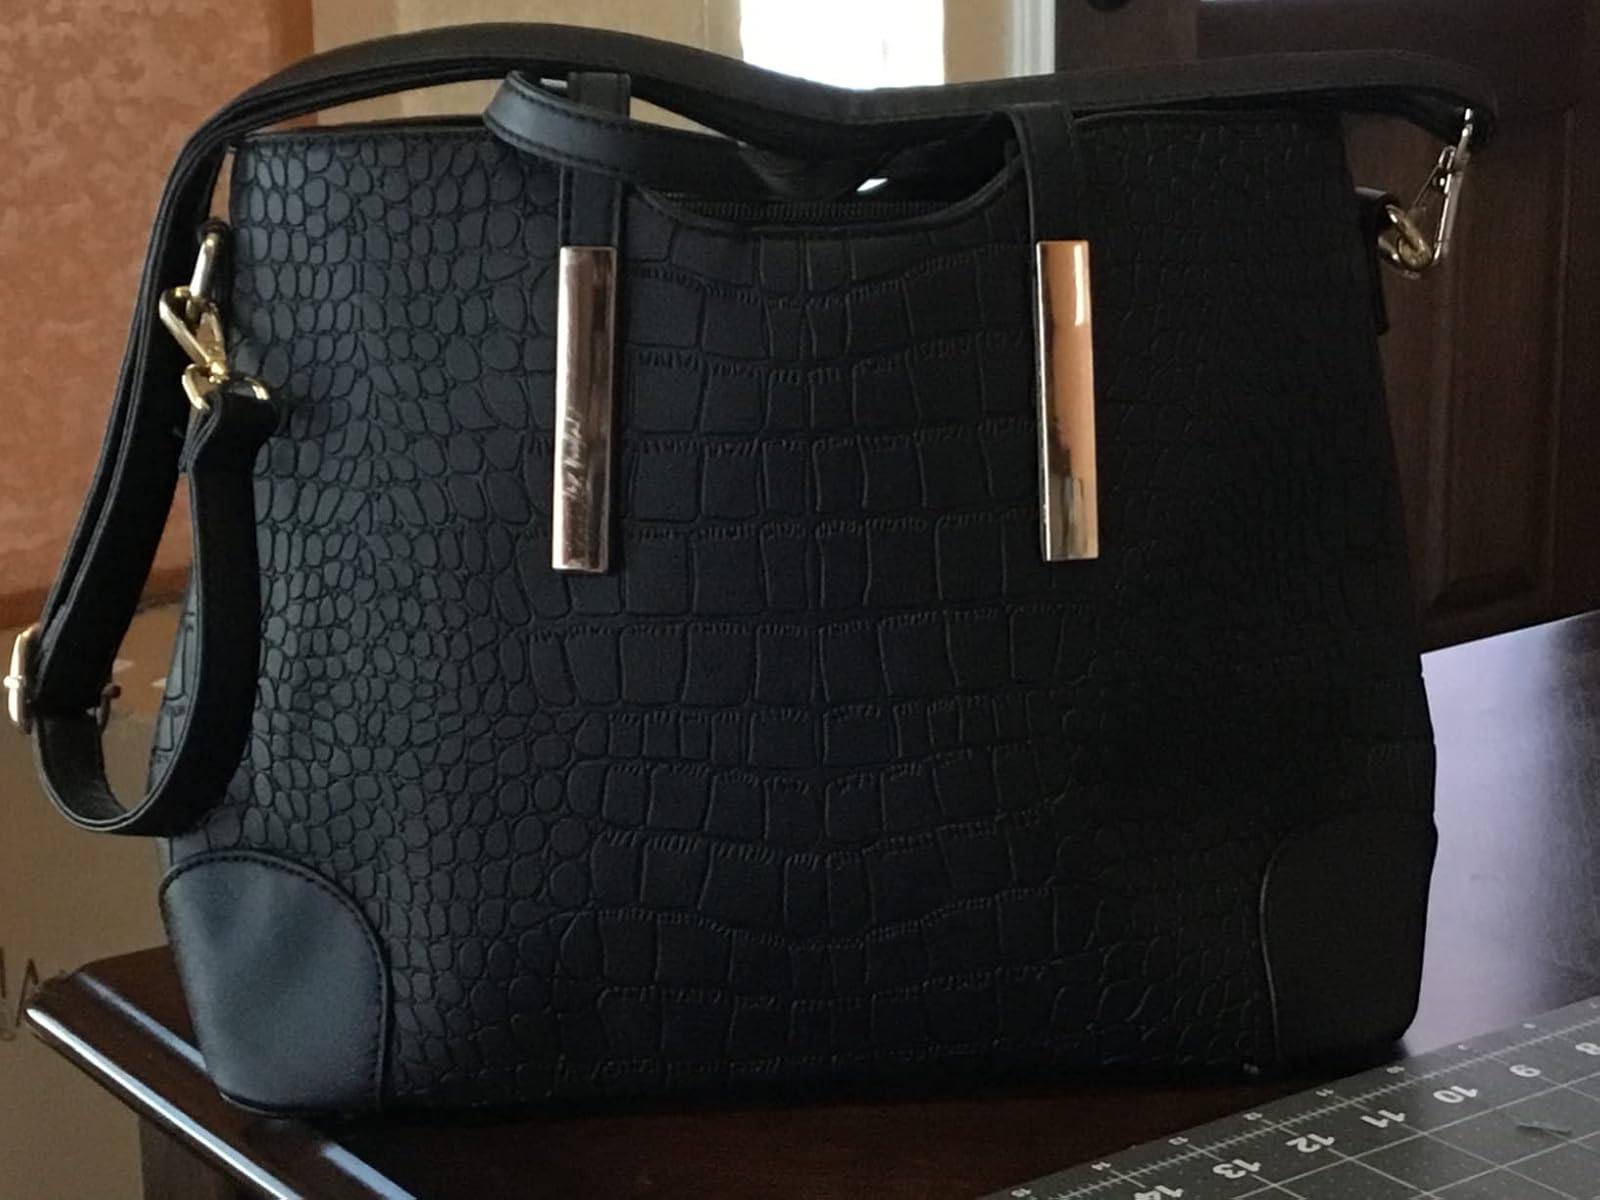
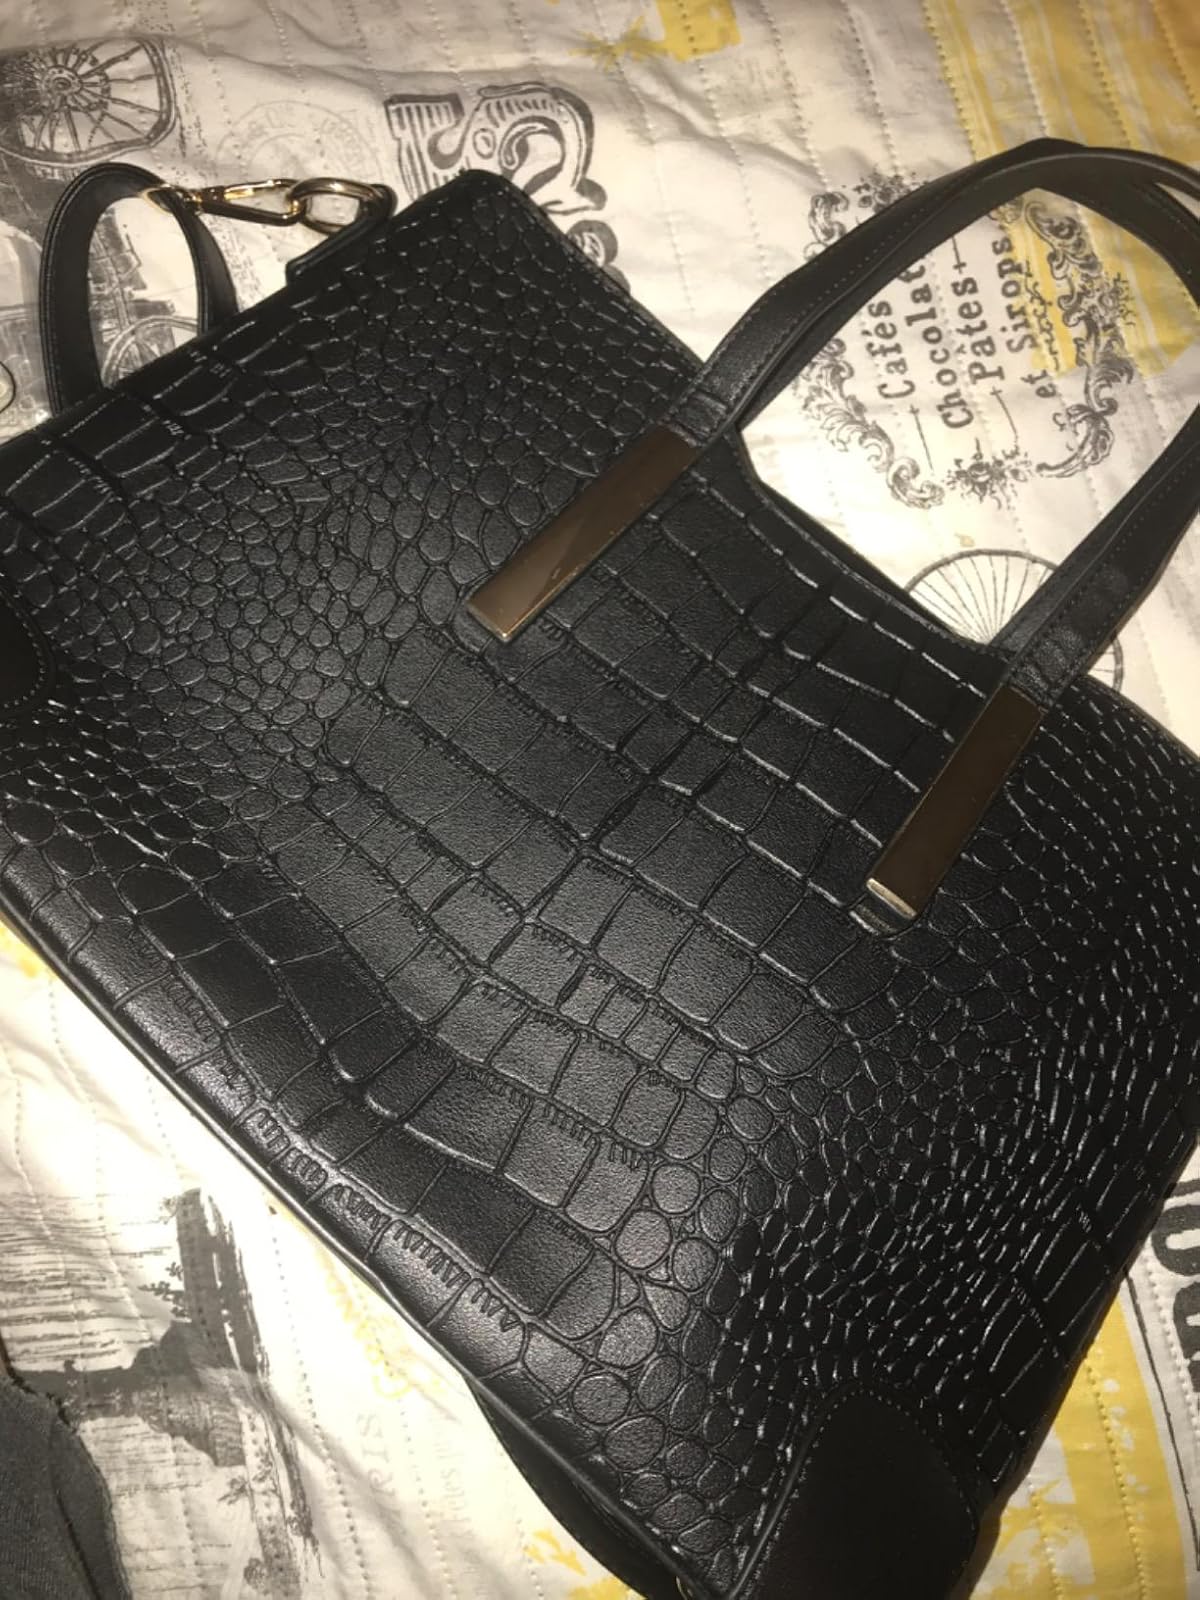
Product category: accessories_handbag
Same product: yes